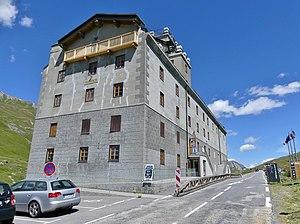
Vue, à midi depuis le sud, de l'hospice restauré du col du Petit-Saint-Bernard, en Savoie.
Le col du Petit-Saint-Bernard est un col alpin qui sépare la Tarentaise, c’est-à-dire la vallée de l'Isère, de la vallée d'Aoste. D'altitude modérée par rapport à son homologue suisse, il est le seul passage carrossable reliant les vallées savoyardes et valdôtaines. Il forme une encoche entre les pointes schisteuses de Lancebranlette au nord-ouest et le mont Valaisan au sud-est.